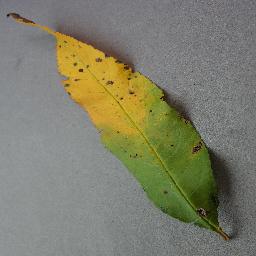
Label: Peach___Bacterial_spot